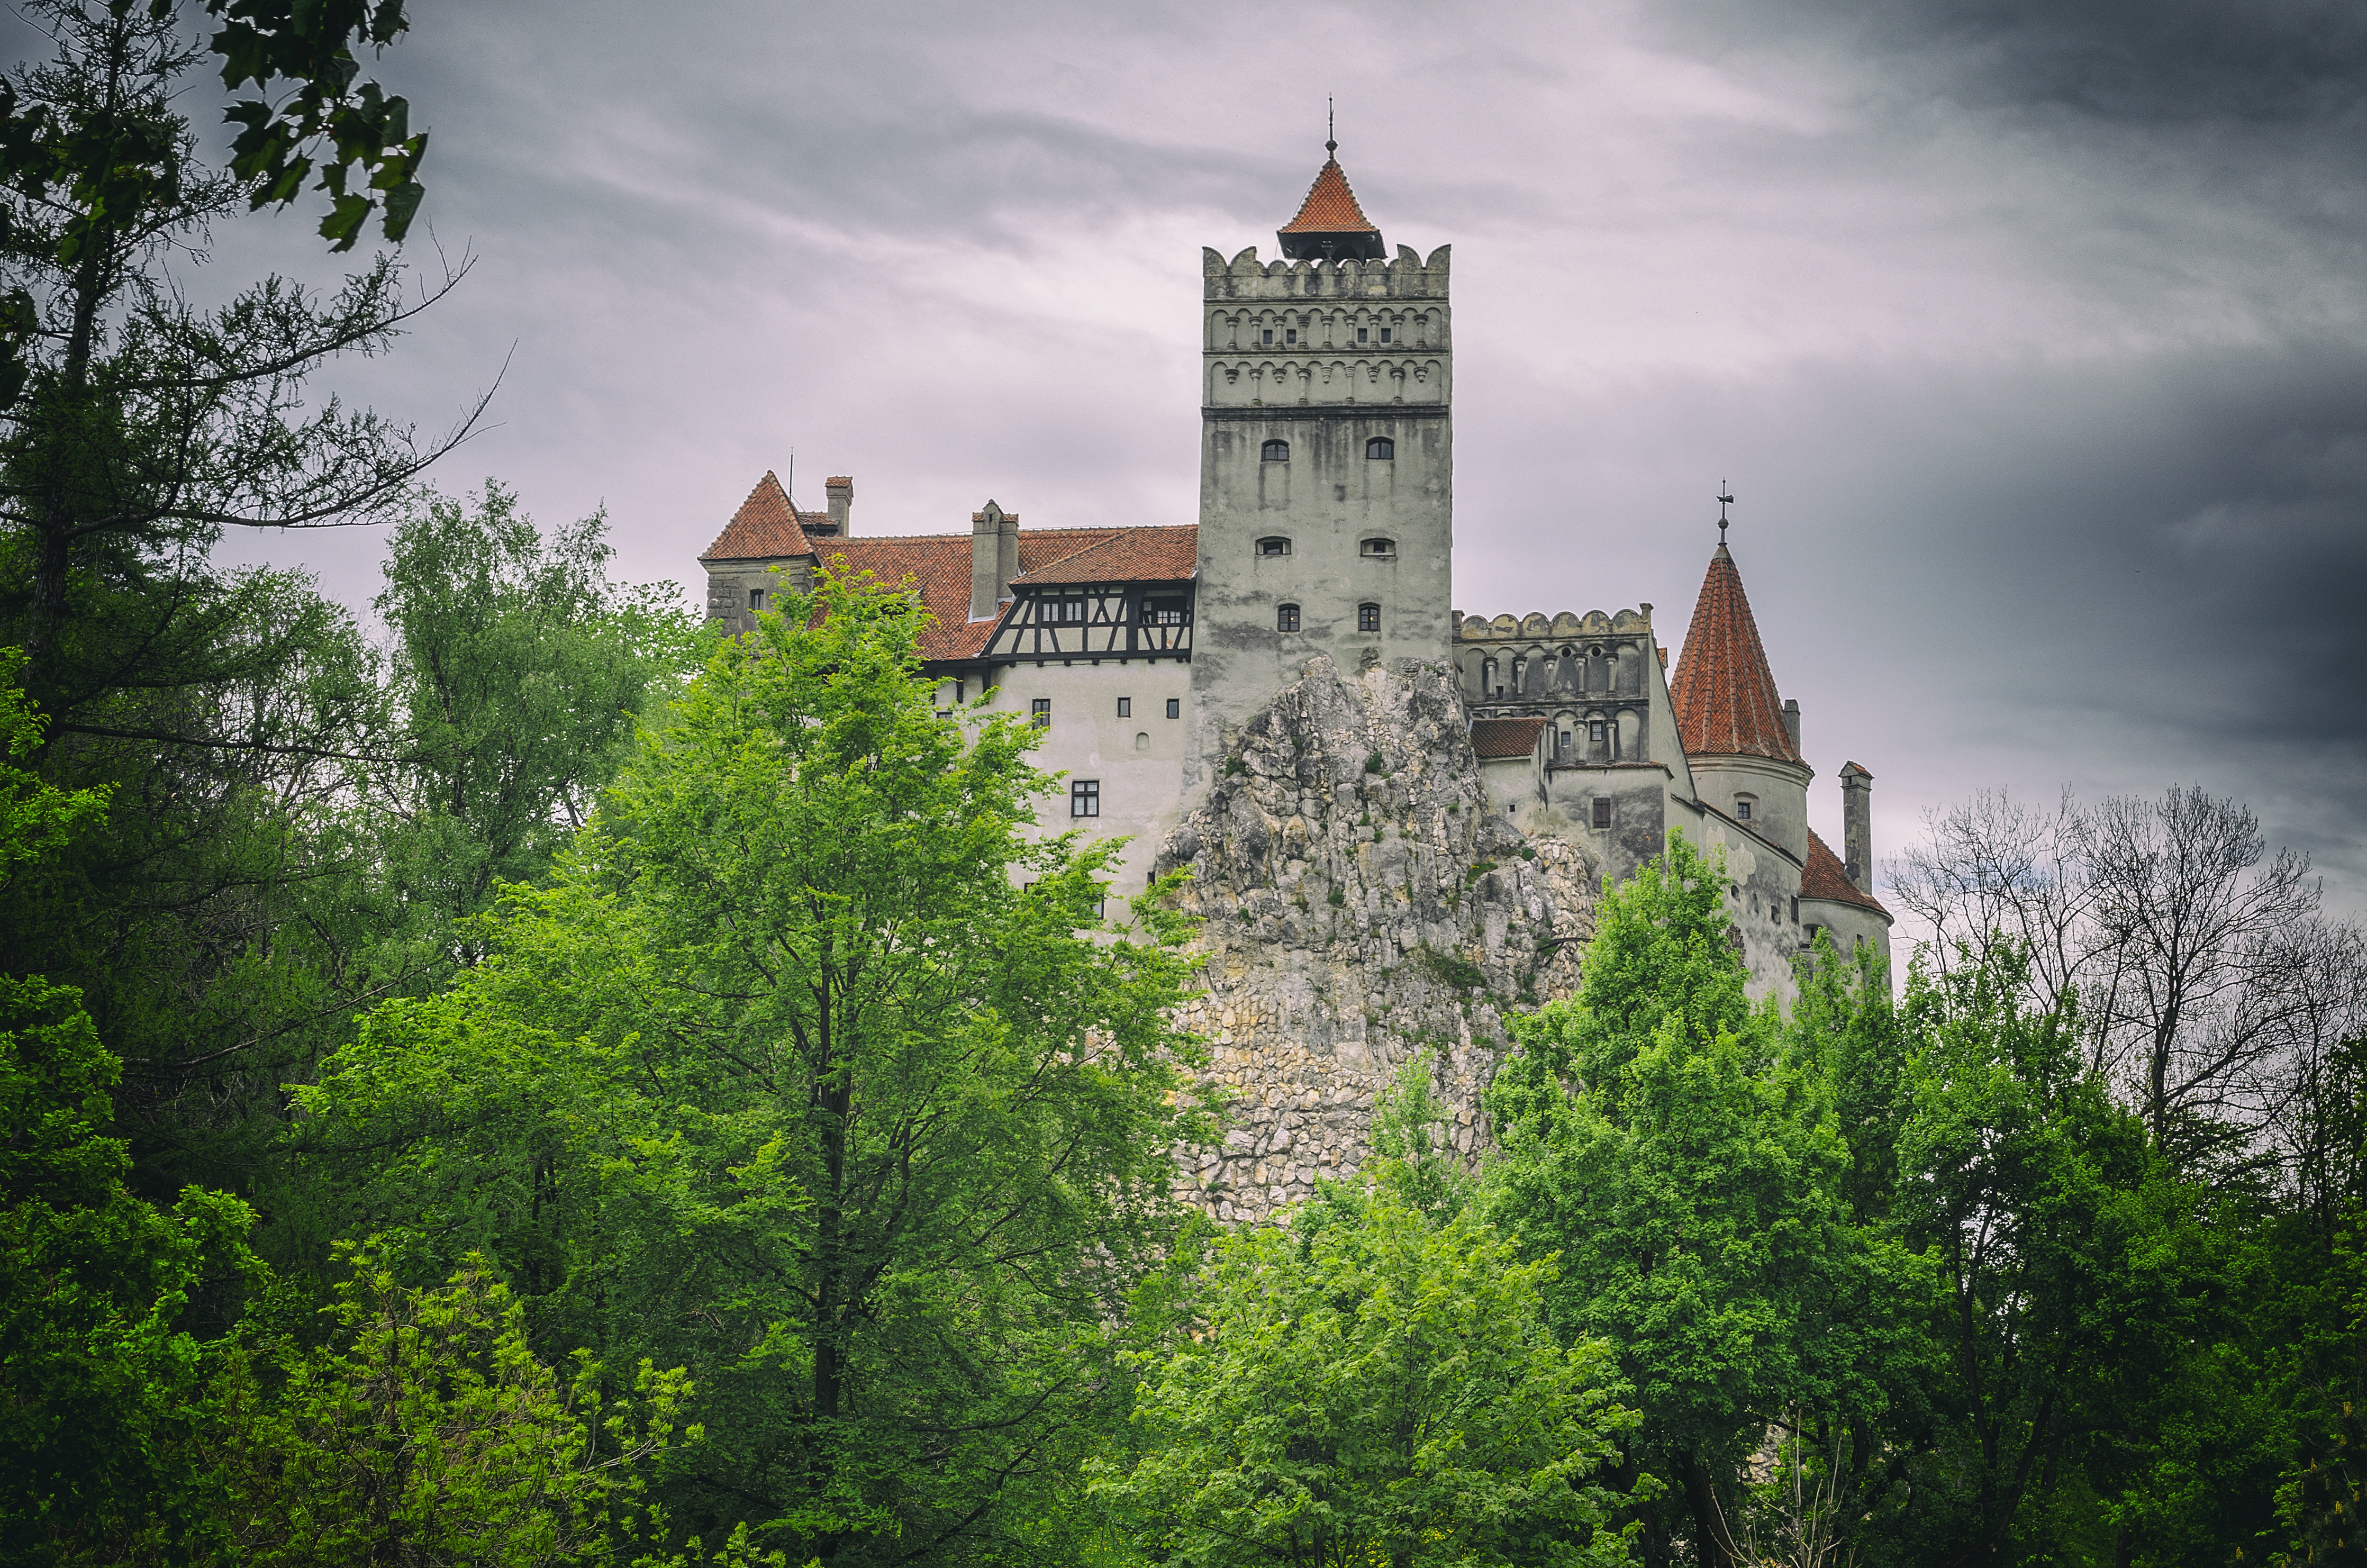
landscape, nature, sky, building, chateau, tower, castle, blue sky, clouds, dramatic, vampire, rural area